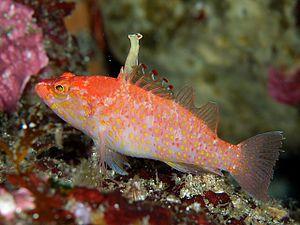
Les Serranidae constituent une vaste et très diversifiée famille de poissons marins dont les noms vernaculaires regroupent parfois plusieurs espèces différentes mais de la même famille.
Les Anthiadinae sont une sous-famille de poissons téléostéens, de la famille des Serranidae.